Ludmila Semenyaka

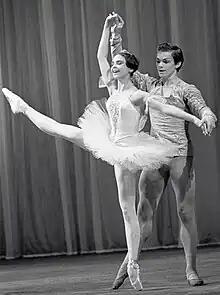
Ludmila Semenyaka (left), 1969

Ludmila Semenyaka is a Soviet ballerina, born in Leningrad. She studied at the Vaganova School as a pupil of . She joined the Kirov Ballet in 1970 and later the Bolshoi Ballet in 1972, where she was a prima ballerina. She was named People's Artist of the USSR in 1986 and received the USSR State Prize.